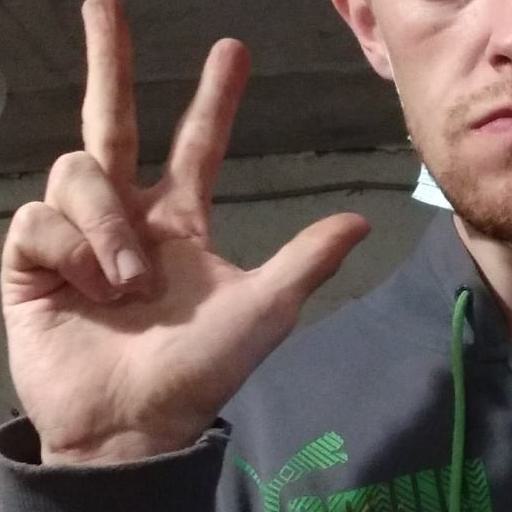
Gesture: three2